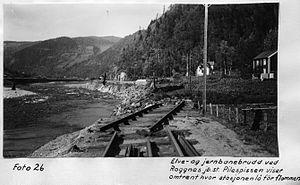
La Gare de Rognes est une gare de la ligne de Røros. Elle est située dans le village de Rognes qui fait partie de la commune de Midtre Gauldal dans le comté de Trøndelag.